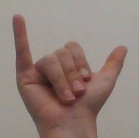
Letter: ya